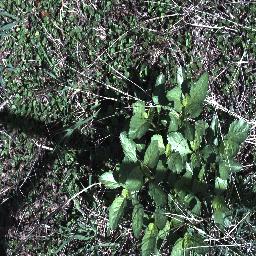
Label: snake_weed